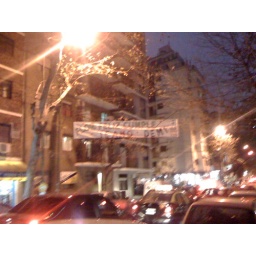
cute sign outside in Buenos Aires a &amp;quot;HAPPY BIRTHDAY&amp;quot; sign to his girlfriend